Miramar (Santurce)

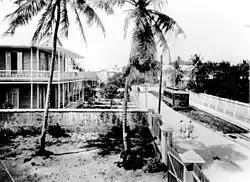
San Juan electric tram in Miramar on the "Carretera Central", today "Ponce de León Avenue"

The neighborhood is under the legal jurisdiction of Santurce in the municipality of San Juan, Puerto Rico.